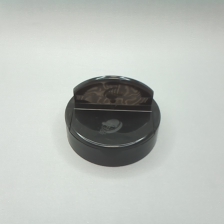
Color: black
Cap type: dual flip-top cap